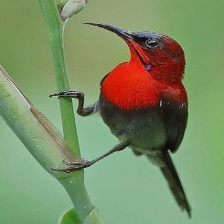
Species: CRIMSON SUNBIRD
Scientific name: AETHOPYGA SIPARAJA